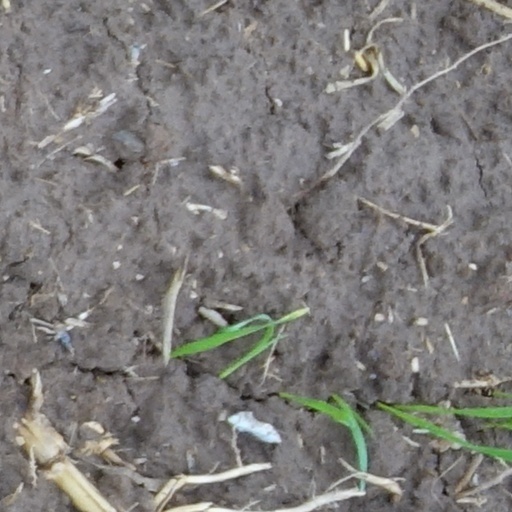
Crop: wheat